Geodis

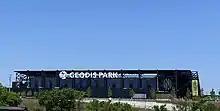
South facade of Geodis Park in Nashville, Tennessee.

In August 2015, Geodis acquired the US logistics company Ozburn-Hessey Logistics, with sales of $1.2 billion and 8,000 employees, for around $800 million.